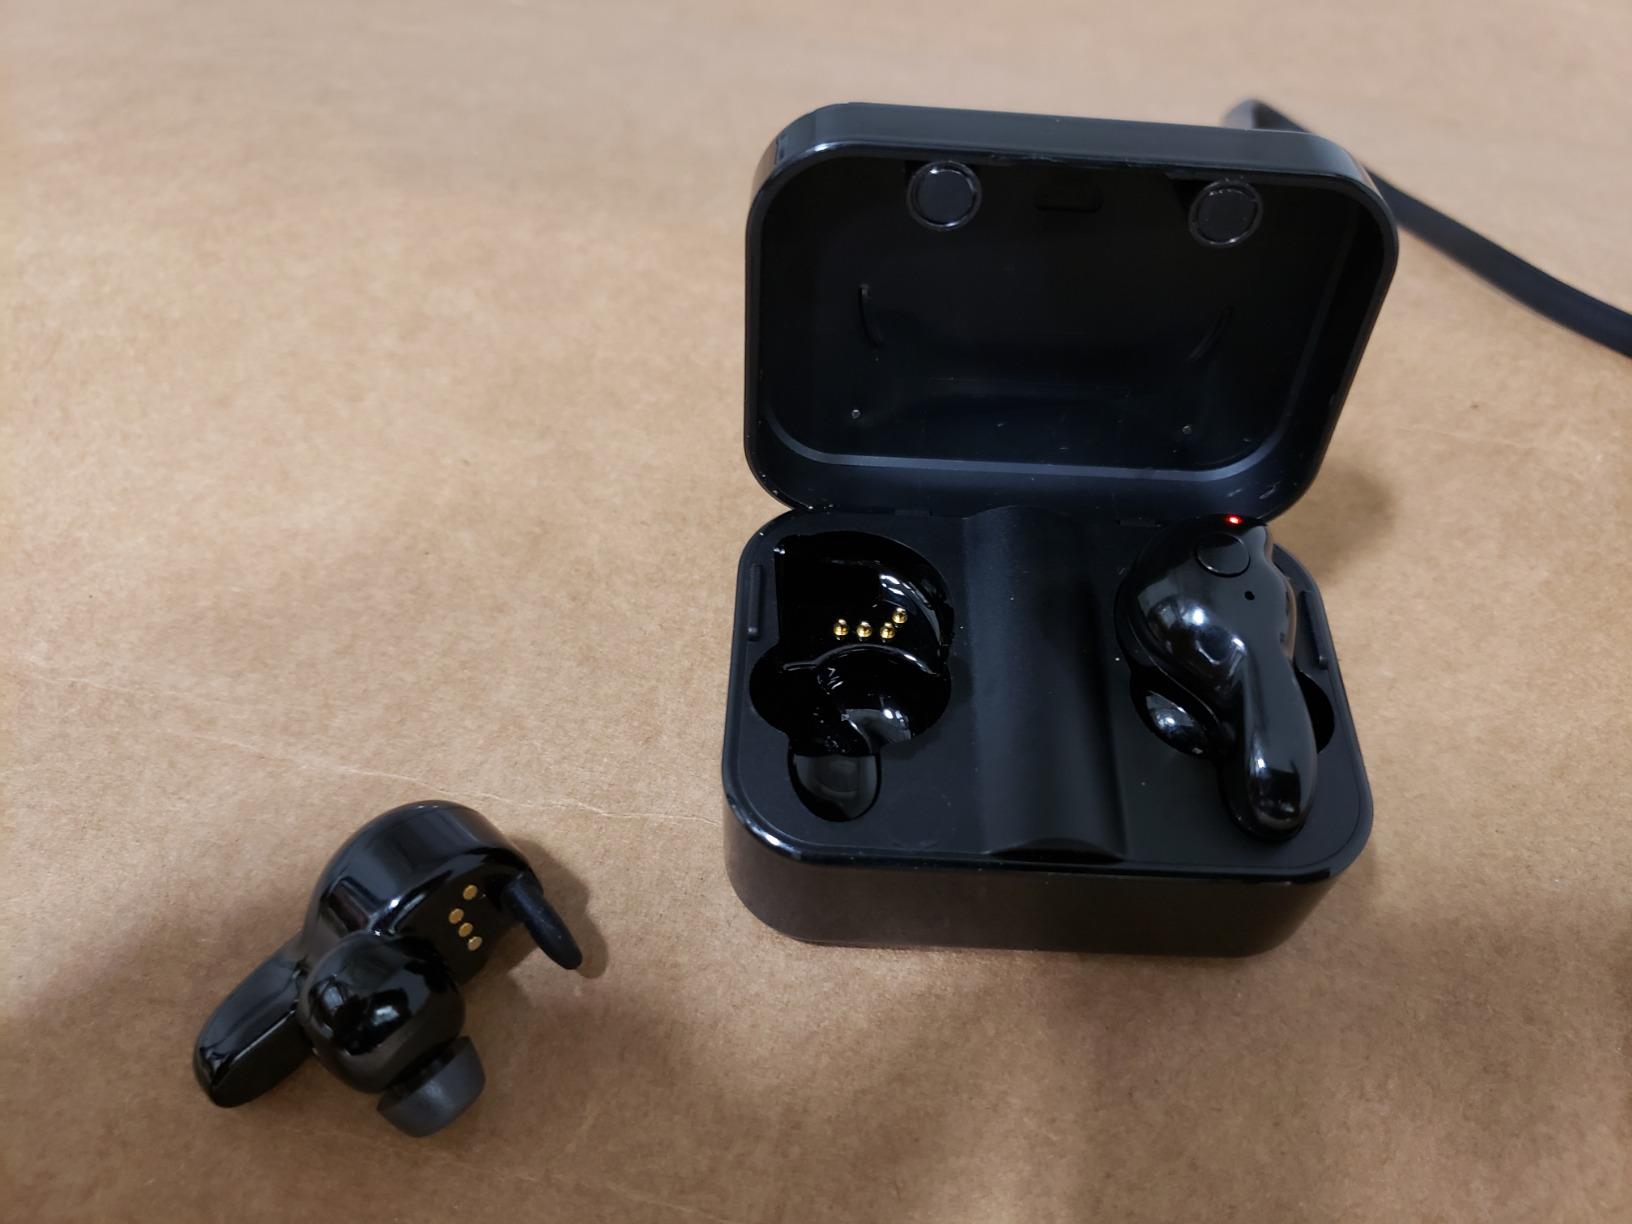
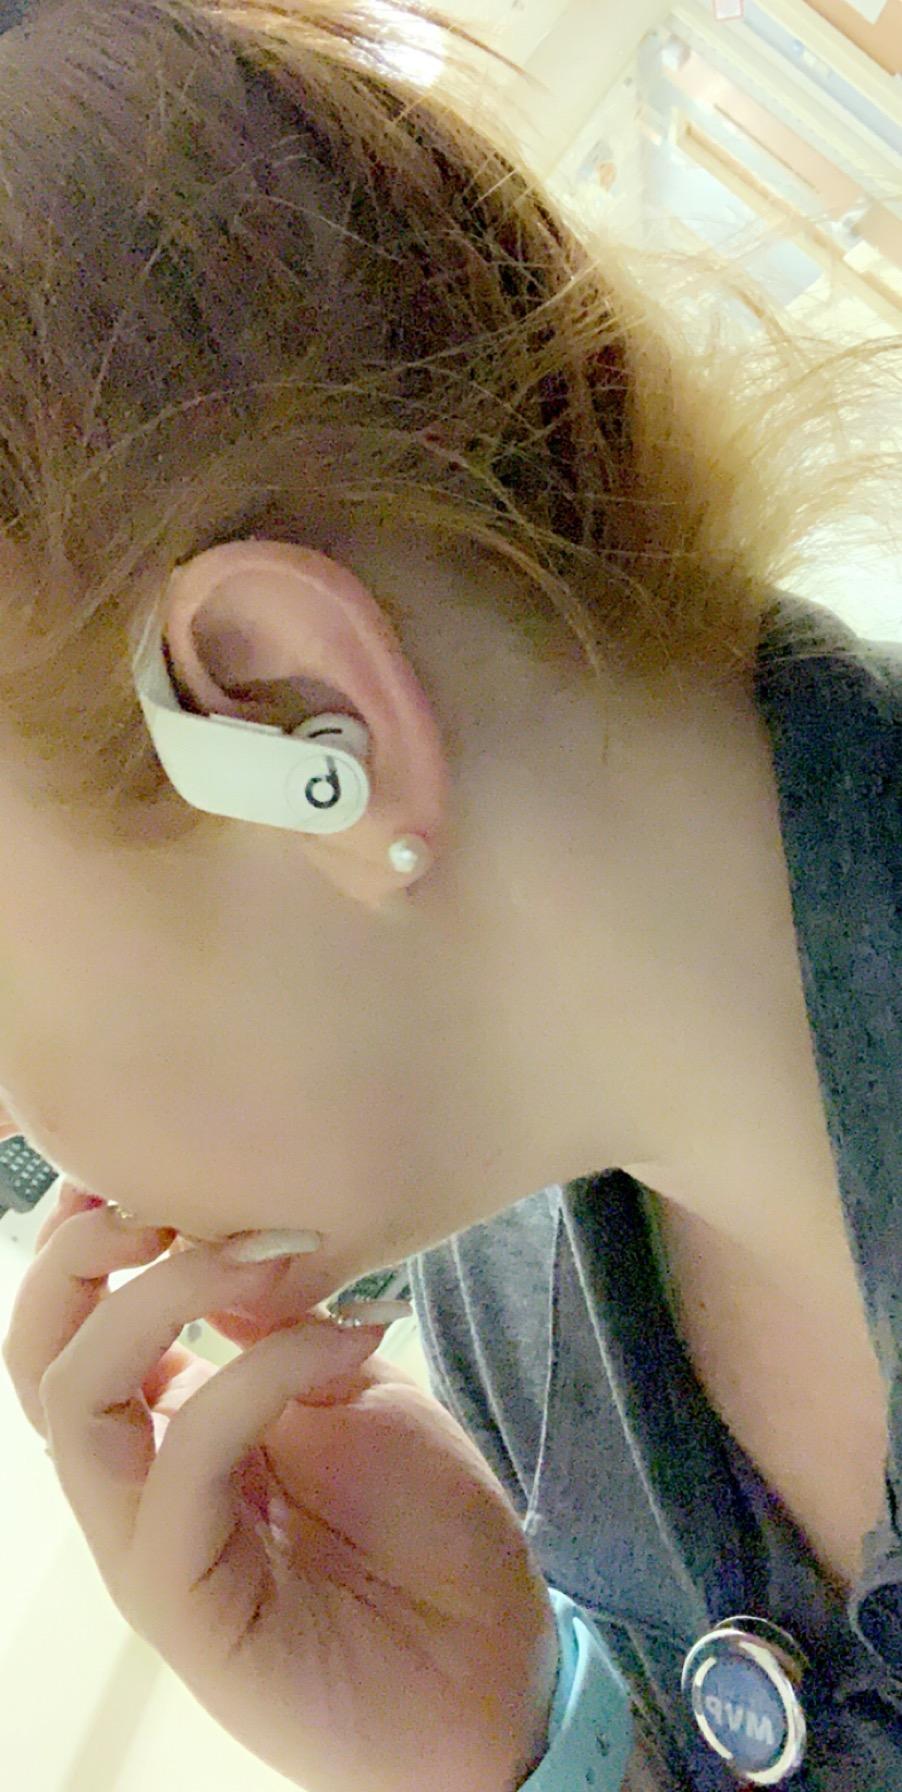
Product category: earbuds
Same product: no